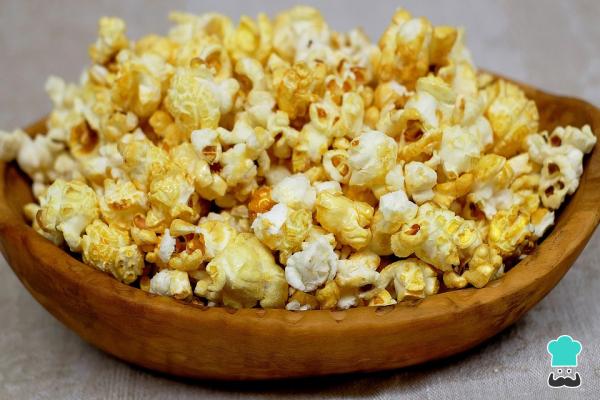
Finalmente, removemos un poco más las palomitas de maíz con mantequilla en sartén con ayuda de una espátula o lengua de cocina para que absorban todos los sabores y ya podremos degustarlas una vez que se hayan enfriado un poco.En el caso de querer las palomitas caseras dulces, podemos agregar la mantequilla y un poco de azúcar al final, cuando aún estén calientes en la sartén y remover para que se mezclen bien.Truco: Es normal que algunos granos de maíz no hayan reventado. Eso es debido a que no tenían el suficiente agua en el almidón de su interior para crear la presión necesaria para explotar.